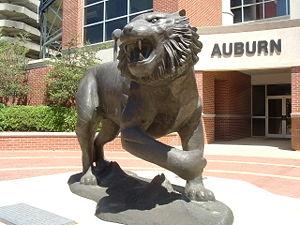
Les Tigers d'Auburn sont un club omnisports universitaire américain qui se réfère aux équipes sportives féminines et masculines représentant l'Université d'Auburn en Alabama. Les équipes des Tigers participent aux compétitions universitaires organisées par la National Collegiate Athletic Association dans 13 sports. Auburn fait partie de la Southeastern Conference membre de la NCAA Division I Football Bowl Subdivision.